Carl Gustaf Pilo

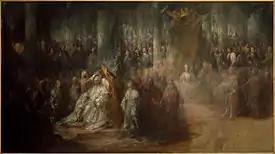
"The Coronation of Gustaf III", in the collection of the National Museum, Stockholm, Sweden

In early 1741, Pilo left Skåne, and moved to Copenhagen, Denmark. He brought with him to Denmark a letter of introduction from Charlotte Amélie Dorothée Desmarez, governess at the Ramel residence and his future wife, to her brother-in-law C.G. Almer, language teacher at the National Cadet Academy ("Landkadetakademiet") in Copenhagen. He started working as drawing teacher at the Academy on 4 April 1741, teaching the sons of Danish nobility, the royal pages and cadets.